Jagadish Chandra Bose

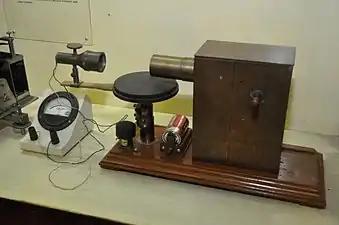
Bose's 60 GHz microwave apparatus at the Bose Institute, Kolkata, India. His receiver "(left)" used a galena crystal detector inside a horn antenna and galvanometer to detect microwaves. Bose invented the crystal radio detector, waveguide, horn antenna, and other apparatus used at microwave frequencies.

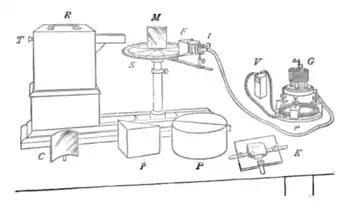
Diagram of microwave receiver and transmitter apparatus, from Bose's 1897 paper.

Bose became interested in radio following the 1894 publication of British physicist Oliver Lodge's demonstrations on how to transmit and detect radio waves. He began his own research in the new field in November 1894, setting up his equipment in small 20 ft sq room at Presidency College. Wanting to study the light-like properties of radio waves which were hard to study using long radio waves, he managed to reduce the waves to the millimetre level (in the microwave range of about 5 mm wavelength).